1934 FIFA World Cup

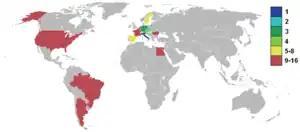
Qualifying countries and their results

All eight first-round matches kicked off at the same time. Hosts and favourites Italy won handsomely, defeating the USA 7–1; "The New York Times" correspondent wrote that "only the fine goal-tending of Julius Hjulian of Chicago kept the score as low as it was".